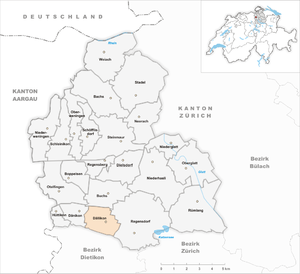
Dällikon est une commune suisse du canton de Zurich. Elle est attestée pour la première fois en l'an 870 sous la forme Tellinghovon.